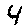
Label: 4